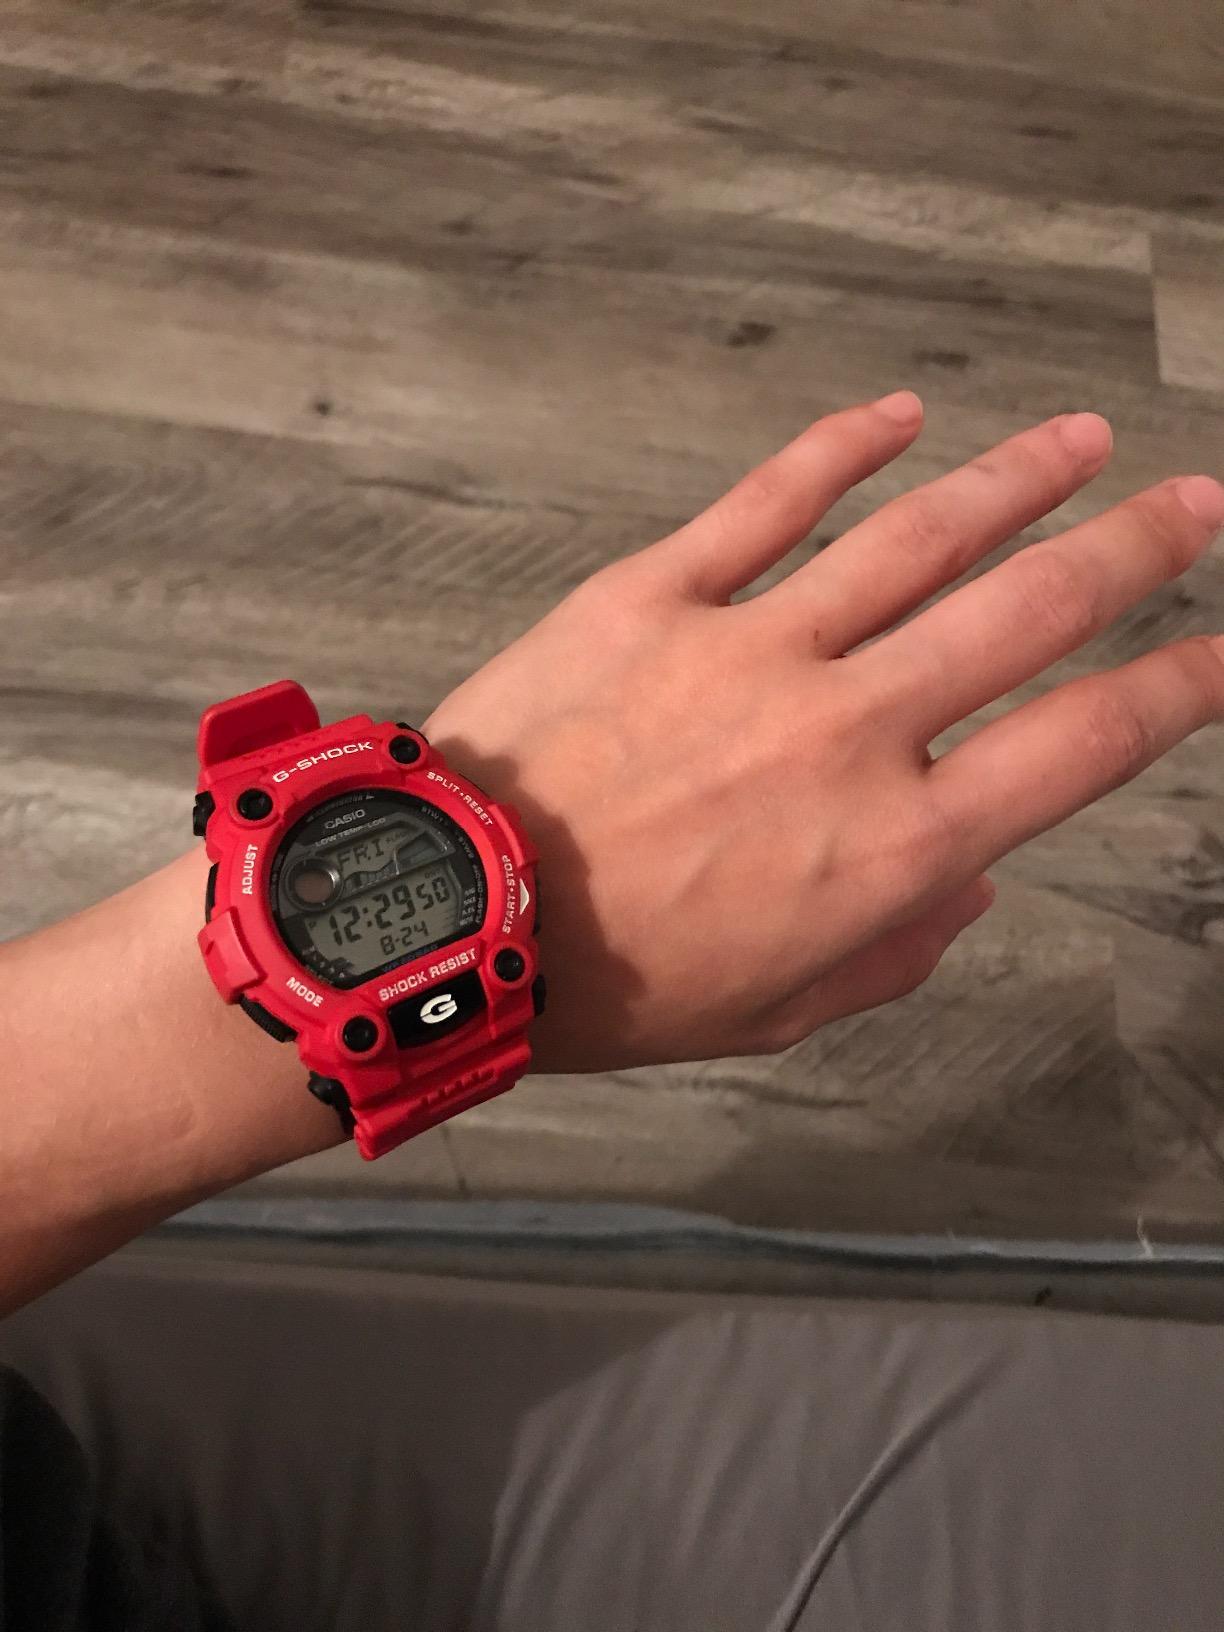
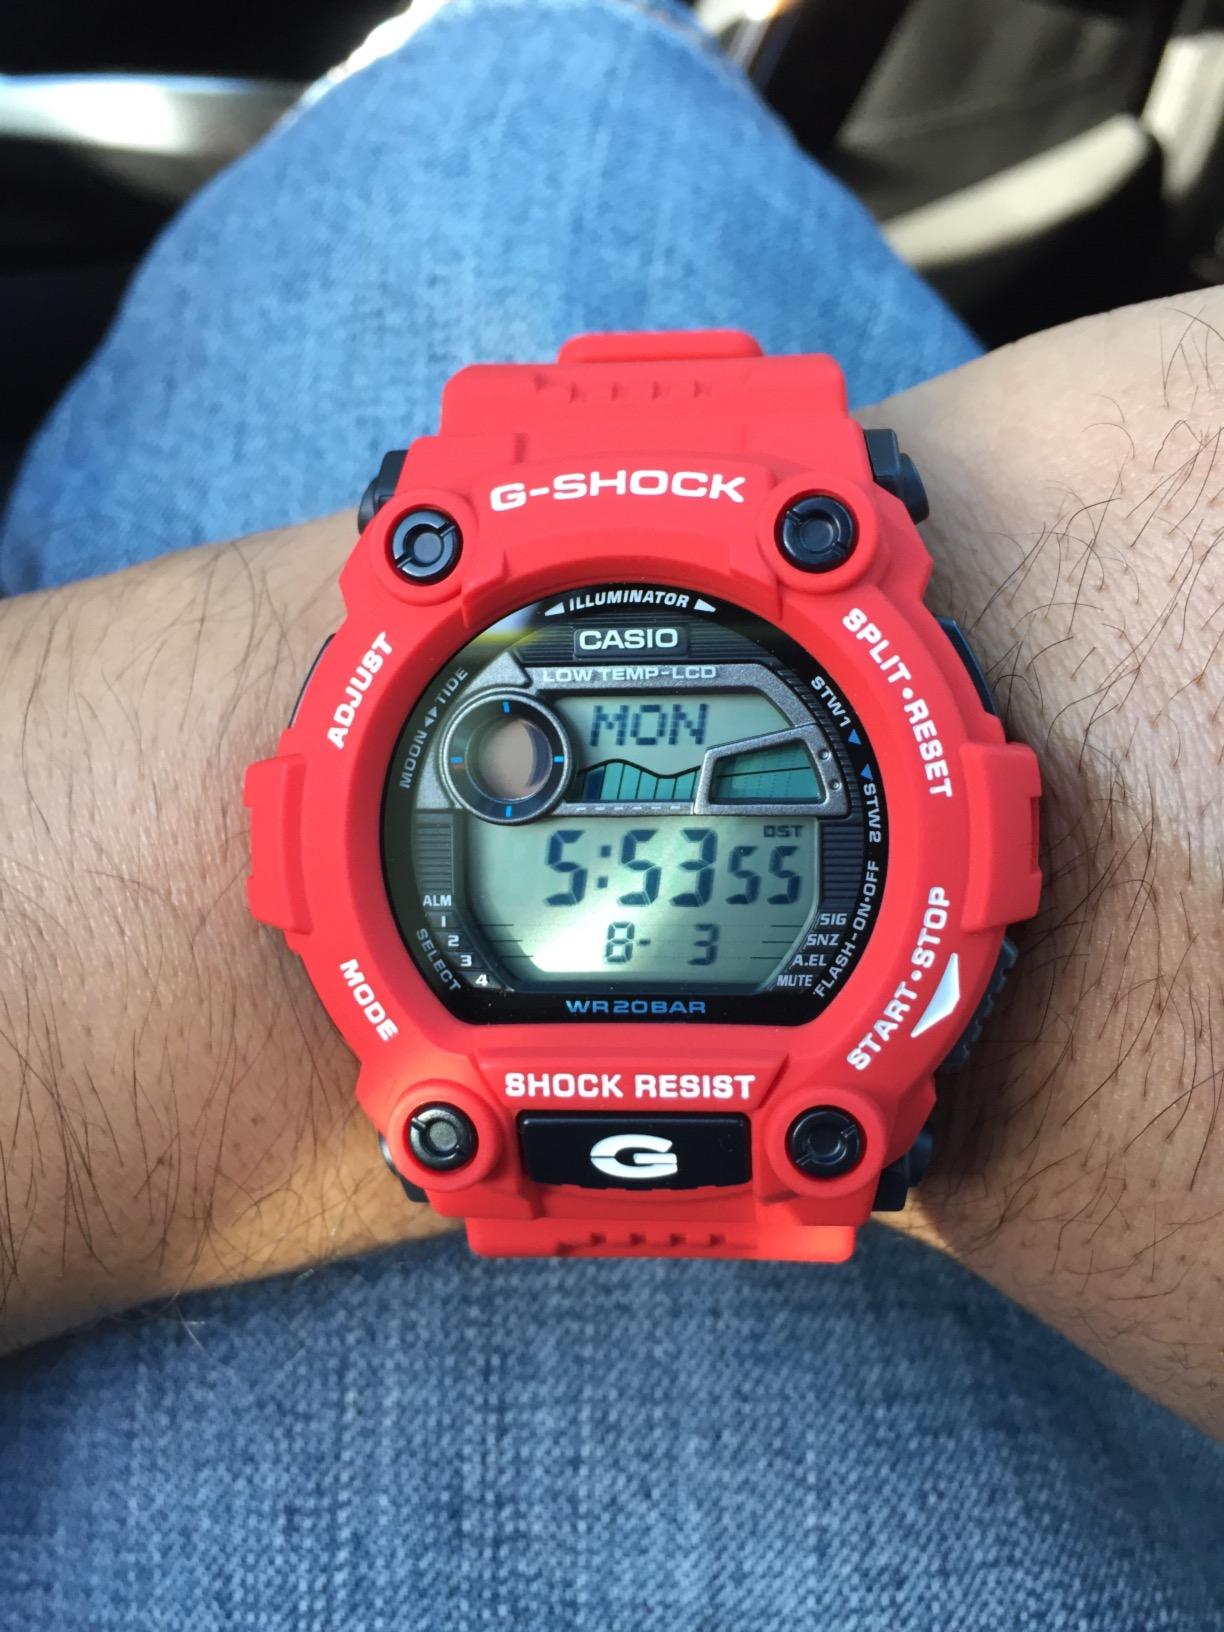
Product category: accessories_watch
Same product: yes